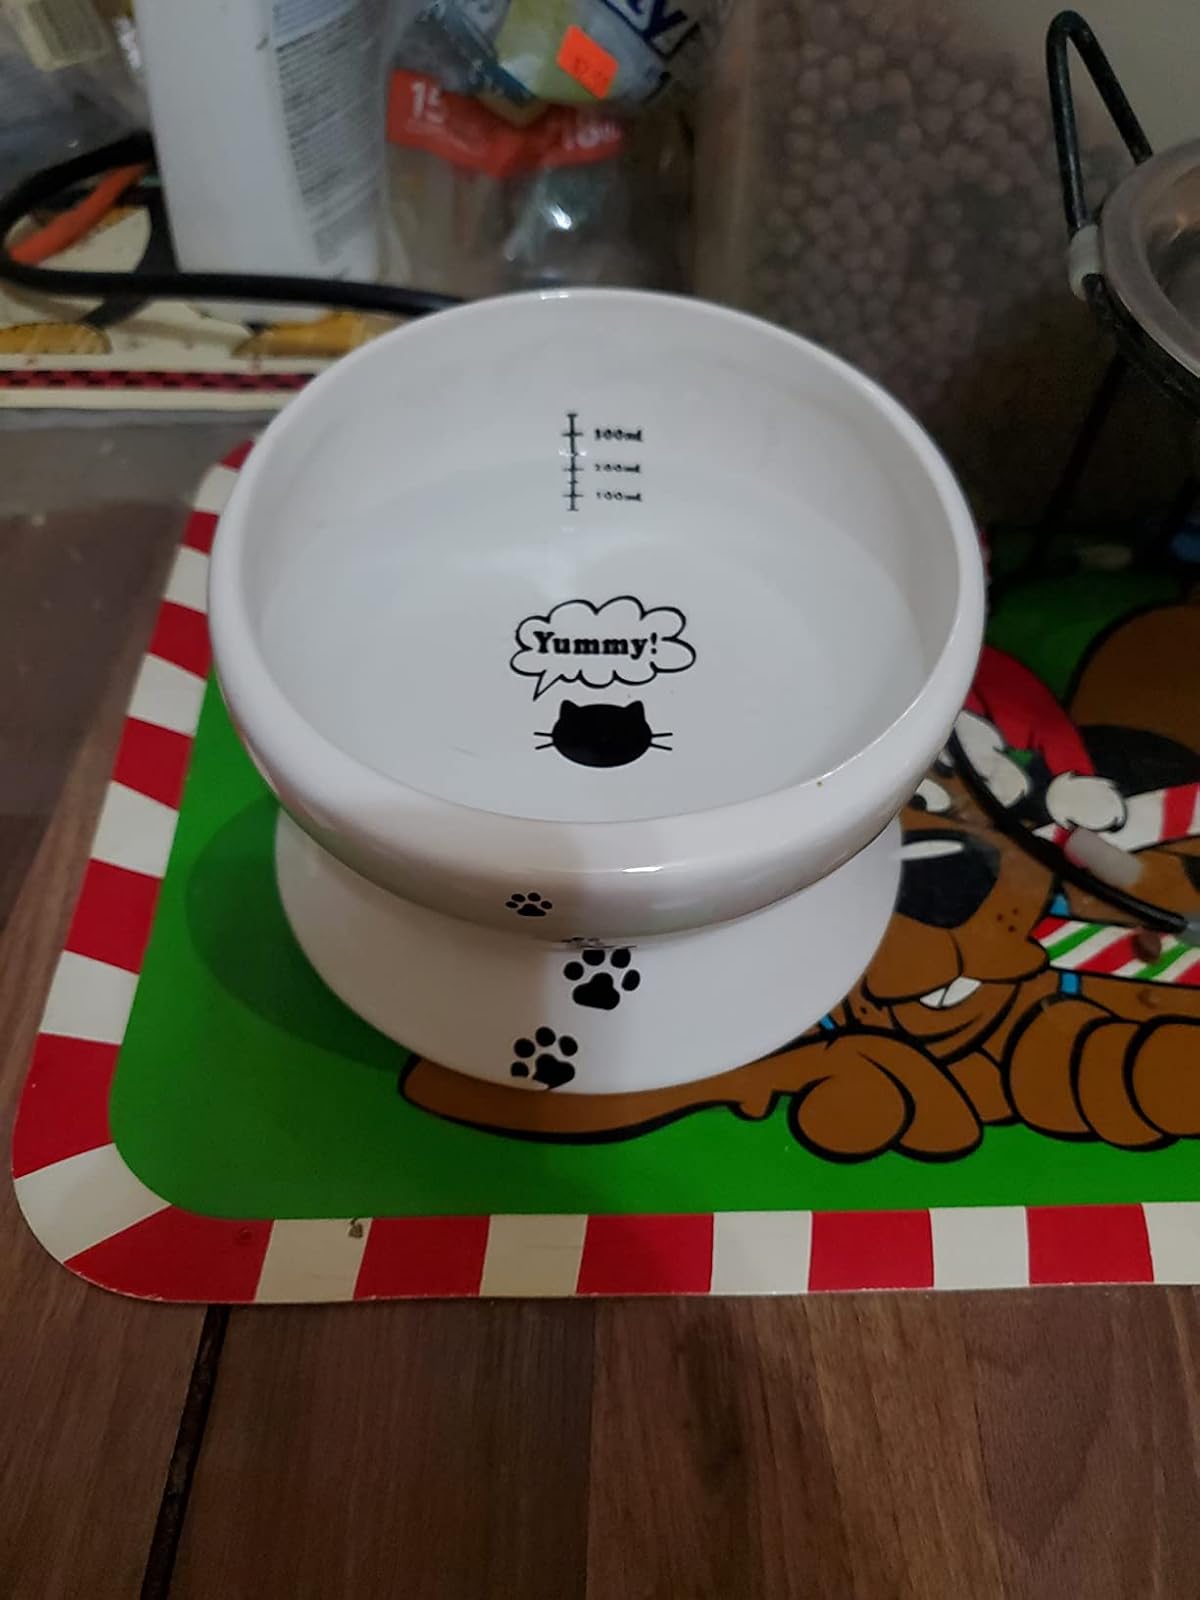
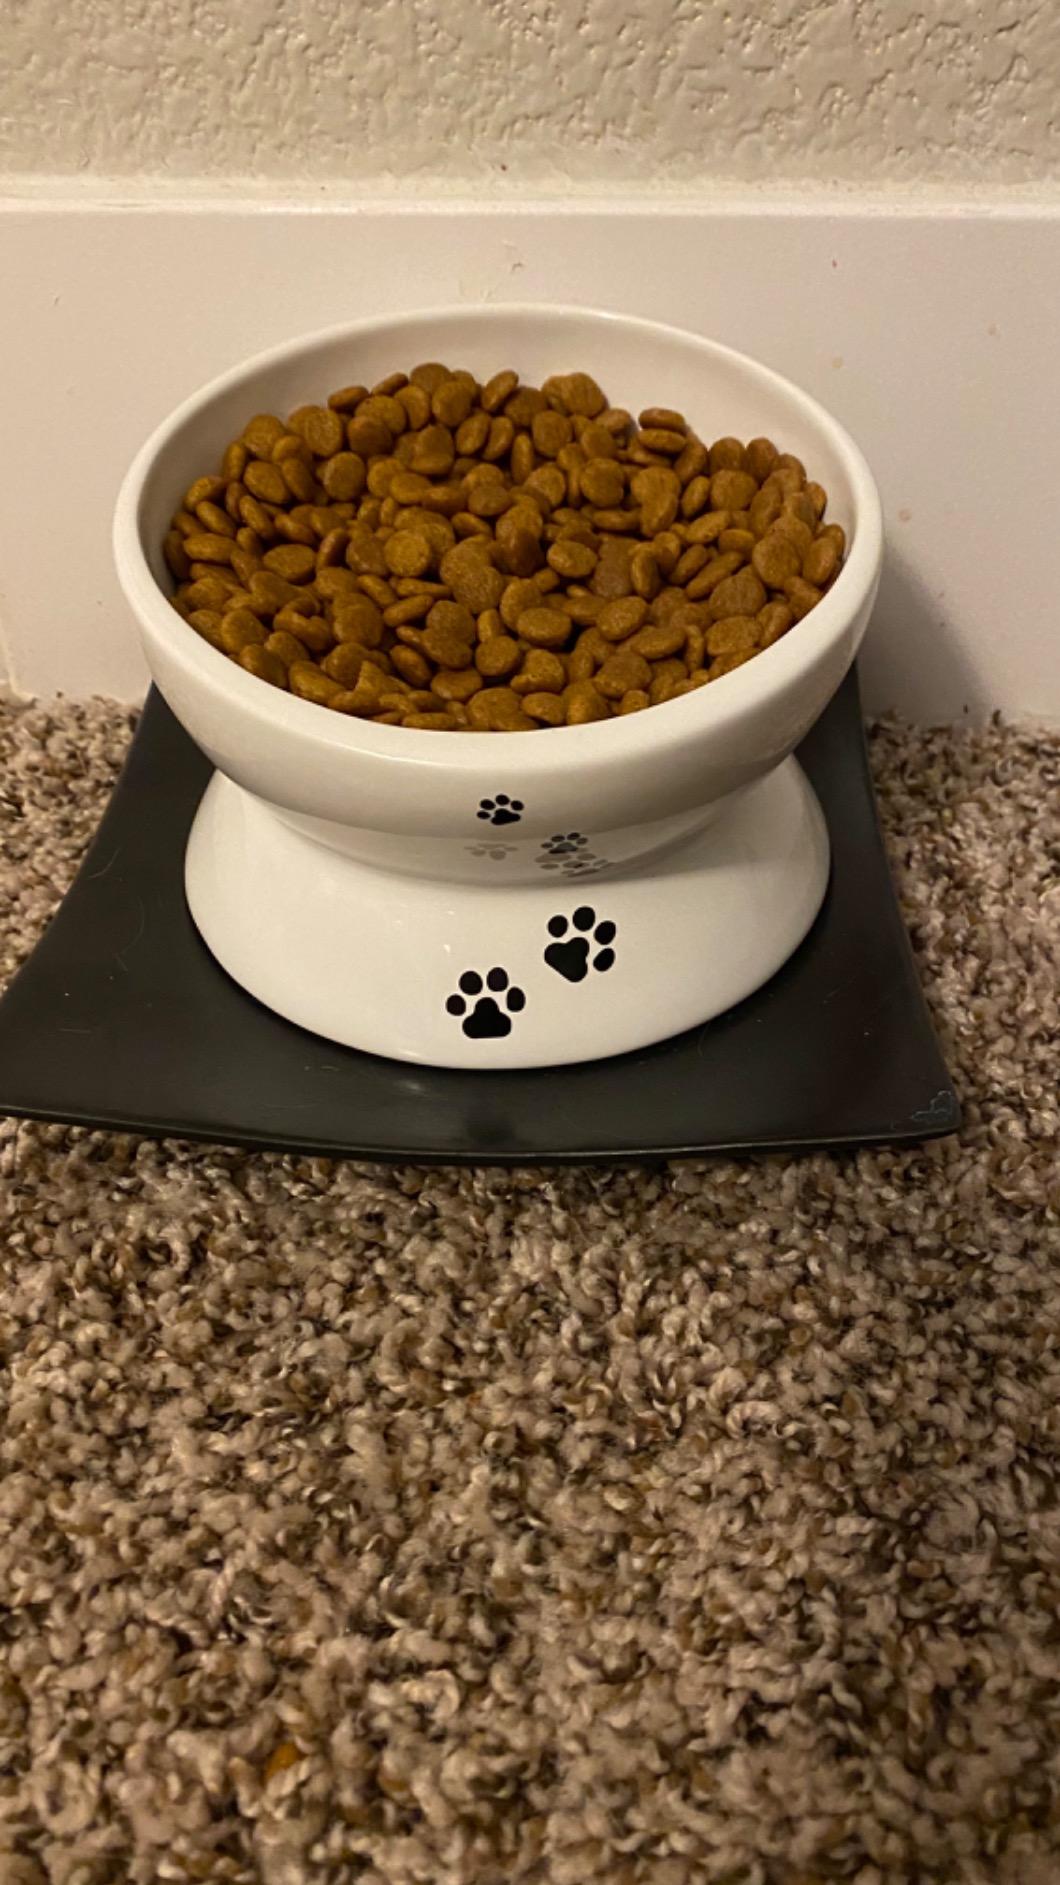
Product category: items_bowl
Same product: yes